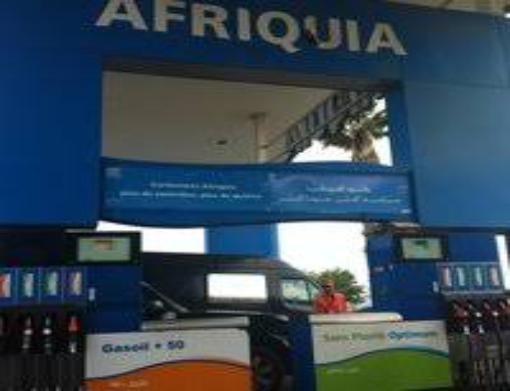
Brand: Afriquia
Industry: Others